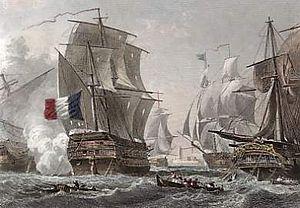
Le Formidable est un navire de guerre français en service de 1795 à 1805, puis britannique jusqu'en 1816.
Antoine Léon Morel-Fatio, né le 17 janvier 1810 à Rouen et mort le 2 mars 1871 à Paris au Musée de marine et d’ethnographie du Louvre, est un peintre officiel de la Marine et homme politique français.